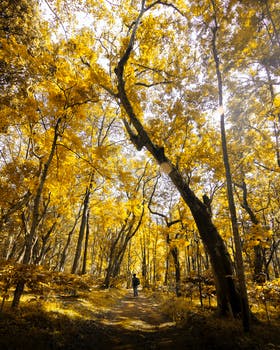
Label: No Watermark